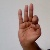
The image shows a hand gesture representing the letter 'F' in Indian Sign Language.